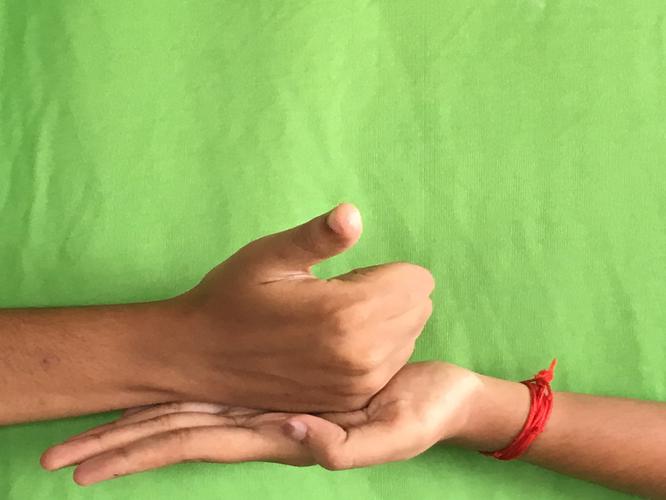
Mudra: Shivalinga
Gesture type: double_hand